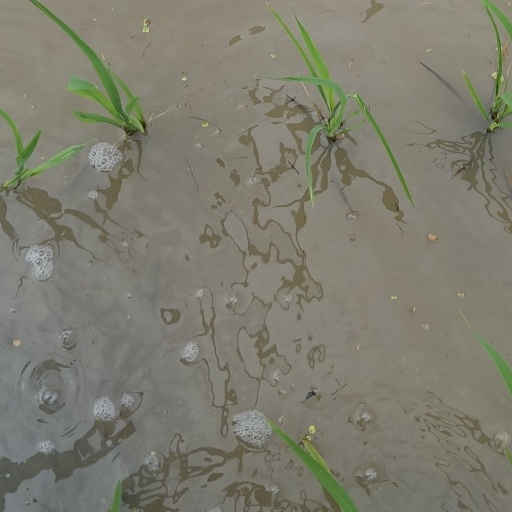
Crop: rice